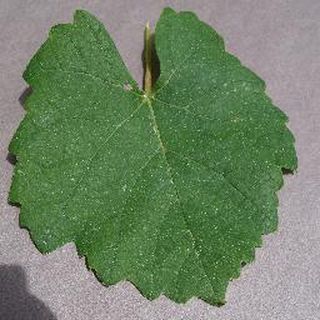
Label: healthy_grape